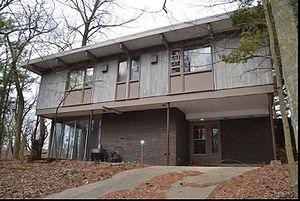
Beverly Shores est une municipalité américaine située dans le comté de Porter en Indiana. Lors du recensement de 2010, sa population est de 613 habitants.
La Dr. John and Gerda Meyer House est une maison américaine située dans le comté de Porter, en Indiana. Protégée au sein du parc national des Indiana Dunes, elle est inscrite au Registre national des lieux historiques depuis le 28 novembre 2012.